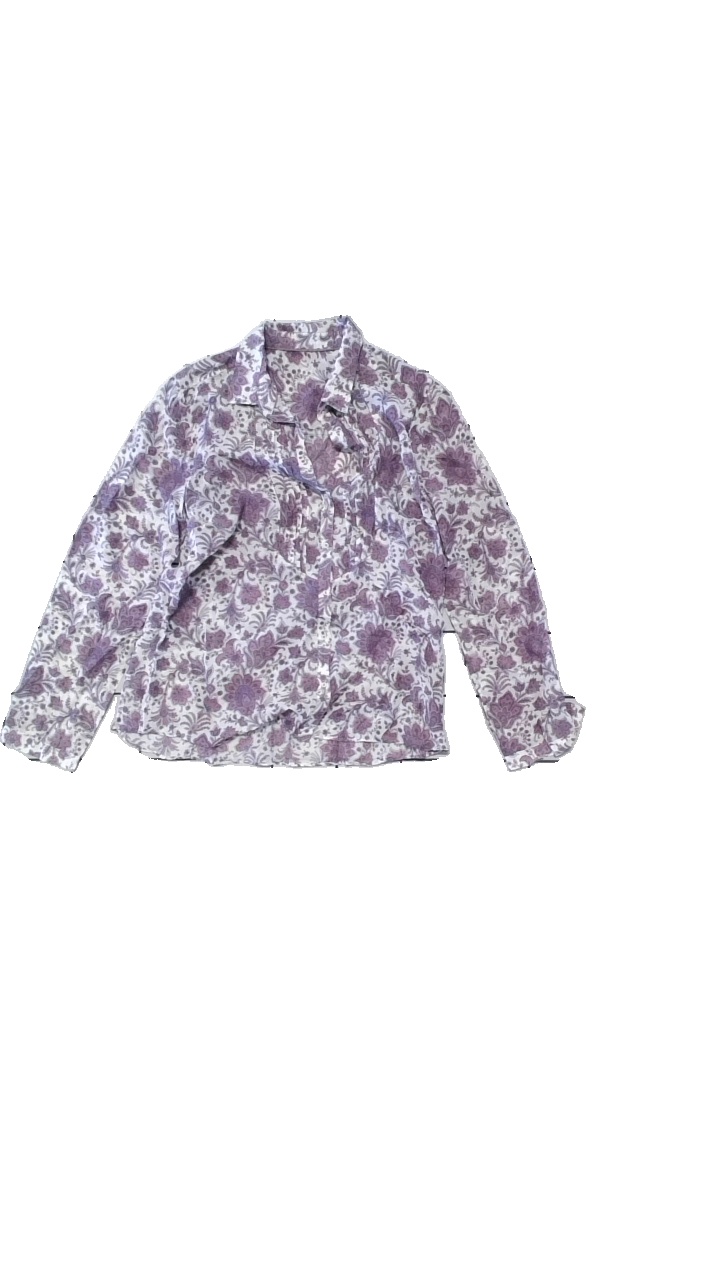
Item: Blouse (Ladies)
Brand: Missing
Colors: Multicolor, Purple, White
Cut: Regular
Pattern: Floral print
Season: All
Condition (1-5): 4
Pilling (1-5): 4
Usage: Reuse
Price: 100-150